Paulie Gee

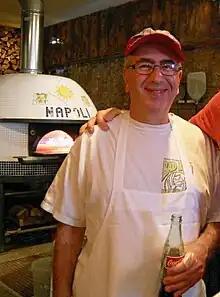
Giannone in 2010

Paul Giannone, known as Paulie Gee, is an American restaurateur who founded the eponymous Paulie Gee's pizzeria in Greenpoint, Brooklyn, New York.